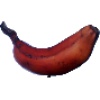
Label: Banana Red 1